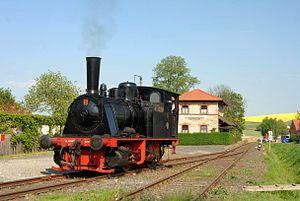
Lokomotivfabrik Hohenzollern est une société allemande créée en 1872. Elle était implantée à Düsseldorf, dans le quartier de Grafenberg, avec pour vocation la construction de locomotives à vapeur.